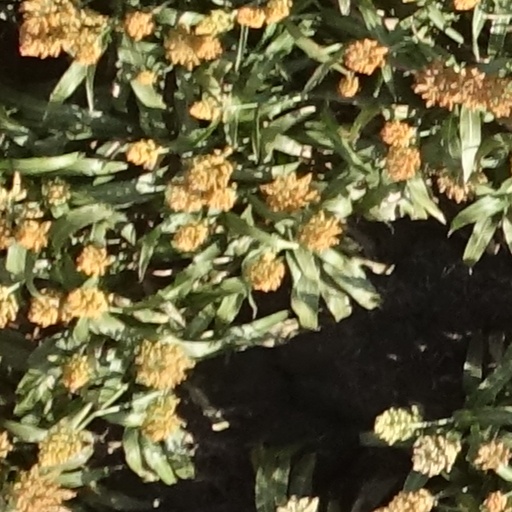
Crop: sorghum